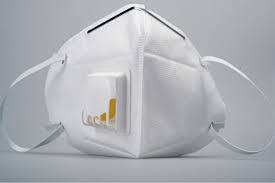
Waste category: trash